University of Arizona Poetry Center

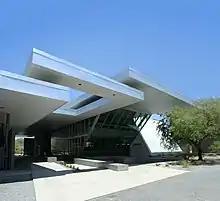
South facade and Entry of the University of Arizona Poetry Center designed by architect Line and Space

Ruth Walgreen Stephan (1910–1974) was a writer and philanthropist who began visiting Tucson in the 1950s. She grew up in Chicago, the daughter of Charles Rudolph Walgreen (the founder of the national drug store chain Walgreens) and attended Northwestern University. Her first notable publication, a poem titled "Identity," appeared in Harper's Magazine in 1937. Her work soon began appearing in other leading magazines, such as "Poetry" and "Forum". In the 1940s and 1950s she wrote both poetry and novels ("The Flight" and "My Crown, My Love") and with her husband, the artist John Stephan, published an influential international quarterly of art and literature called "The Tiger's Eye". After spending a year in Peru, she compiled and translated the first English-language collection of Quechua songs and tales. She also produced a series of records, "The Spoken Anthology of American Literature", for international audiences. She lived in Japan for a while and made a documentary film on Zen Buddhism.